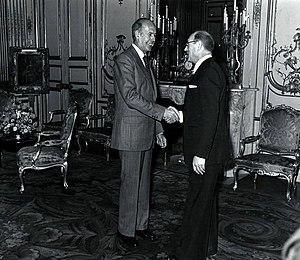
M. le Président de la république et M. le Député Francisque Perrut, palais de l'Elysée, 1978.
Francisque Perrut, né le 5 décembre 1920 à Reyrieux et mort le 3 février 2018 à Villefranche-sur-Saône, est un homme de lettres et homme politique français.